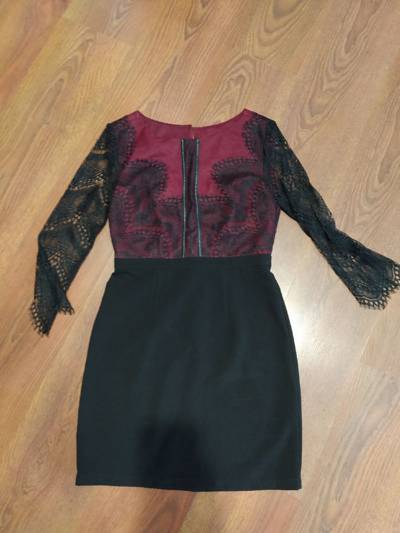
Waste category: clothes